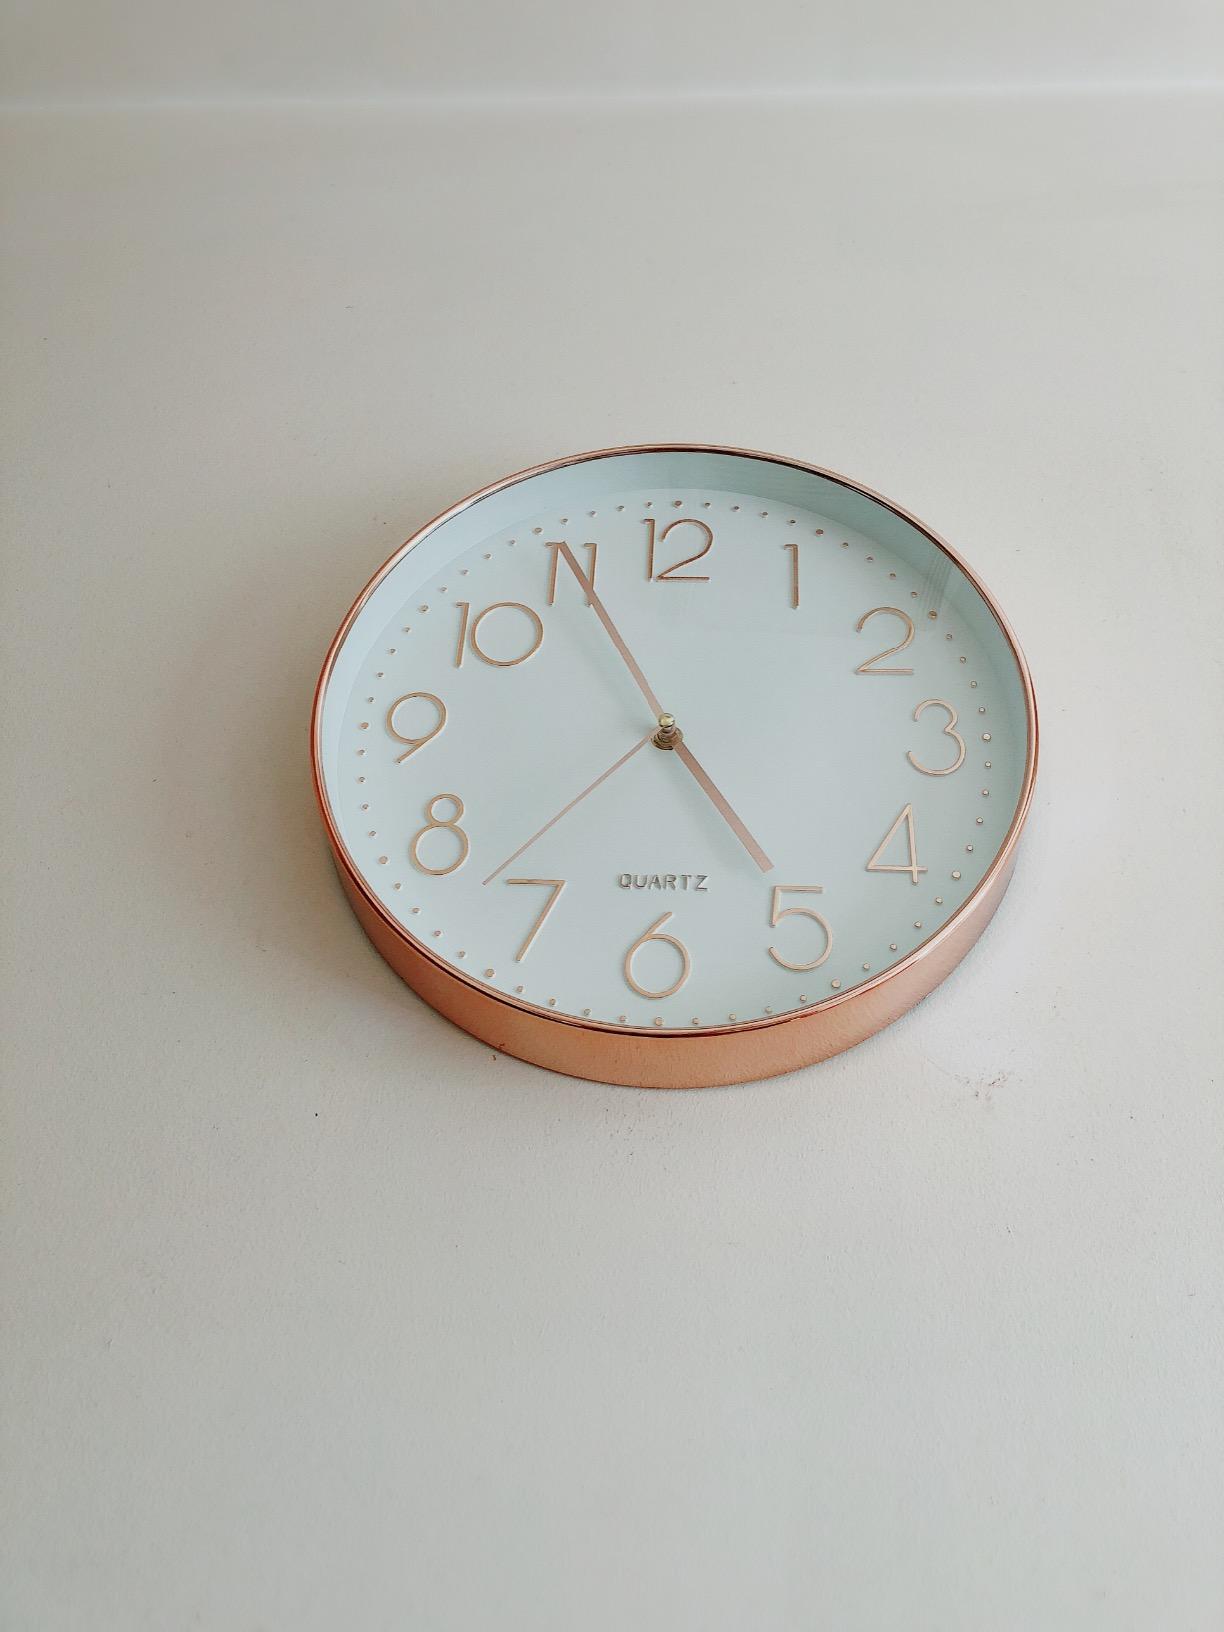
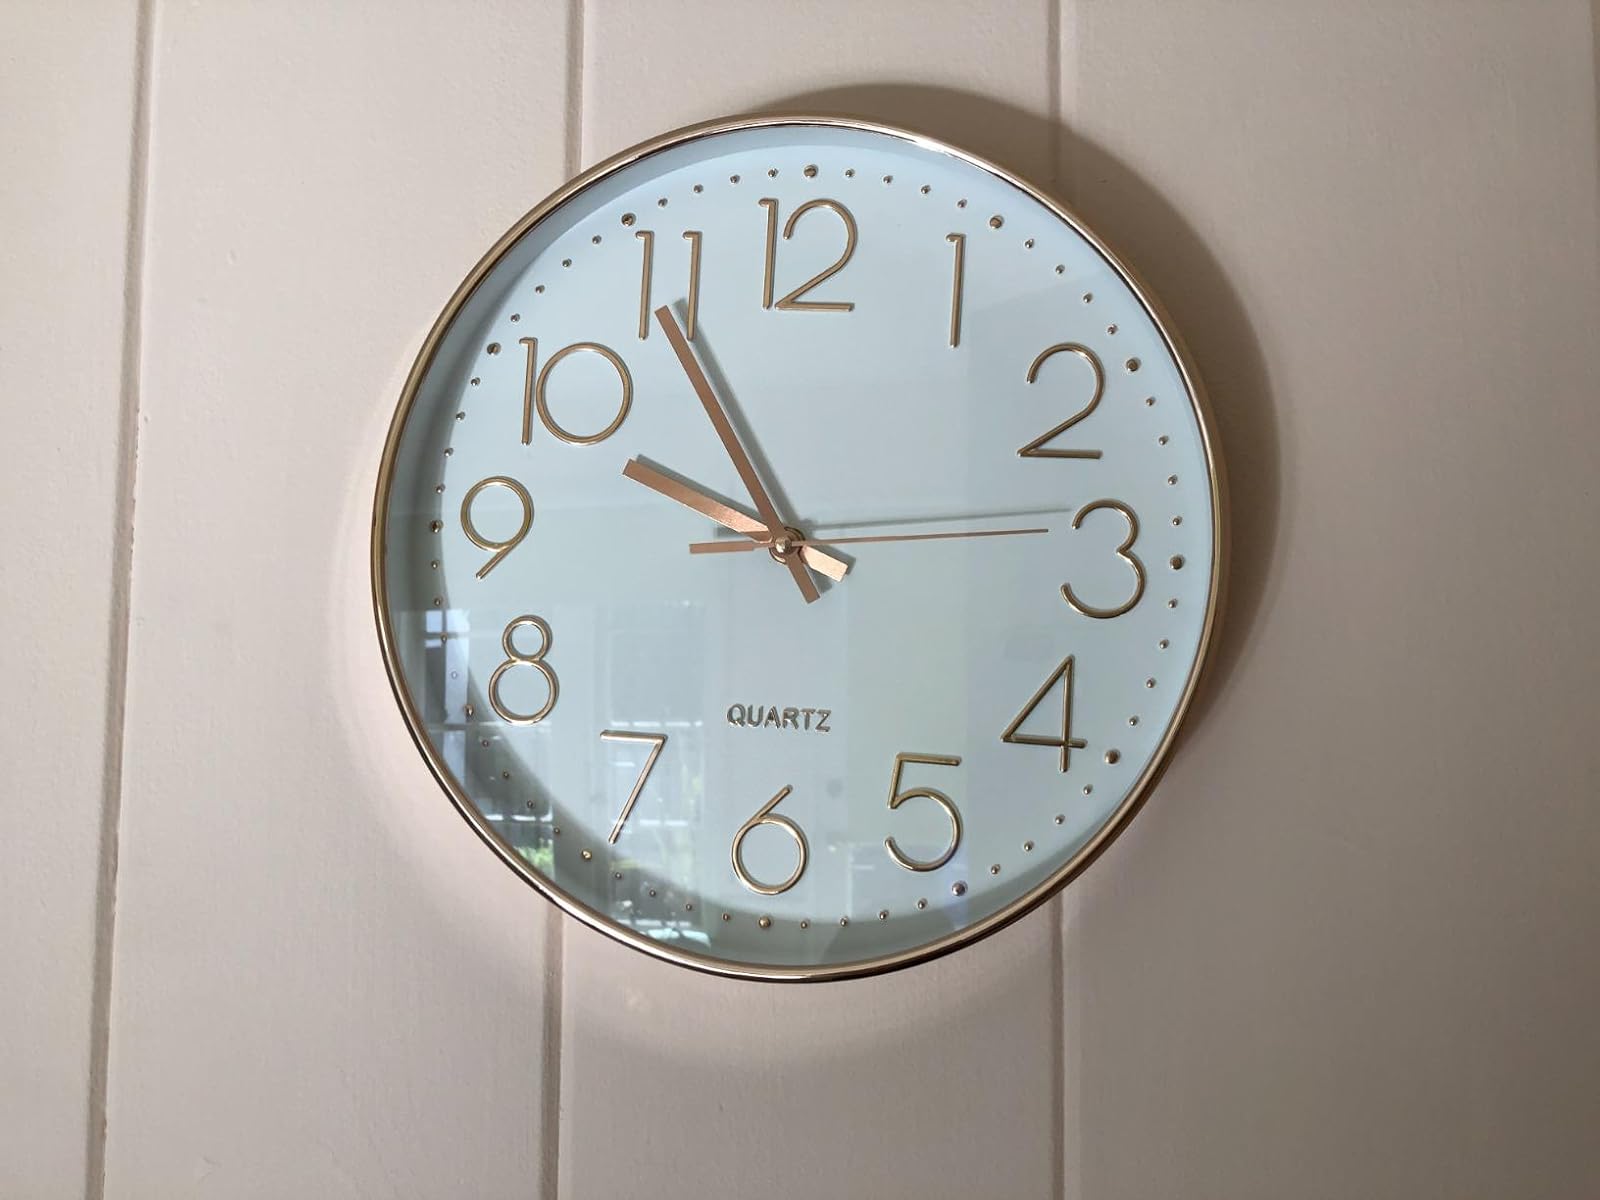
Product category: clock
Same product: yes